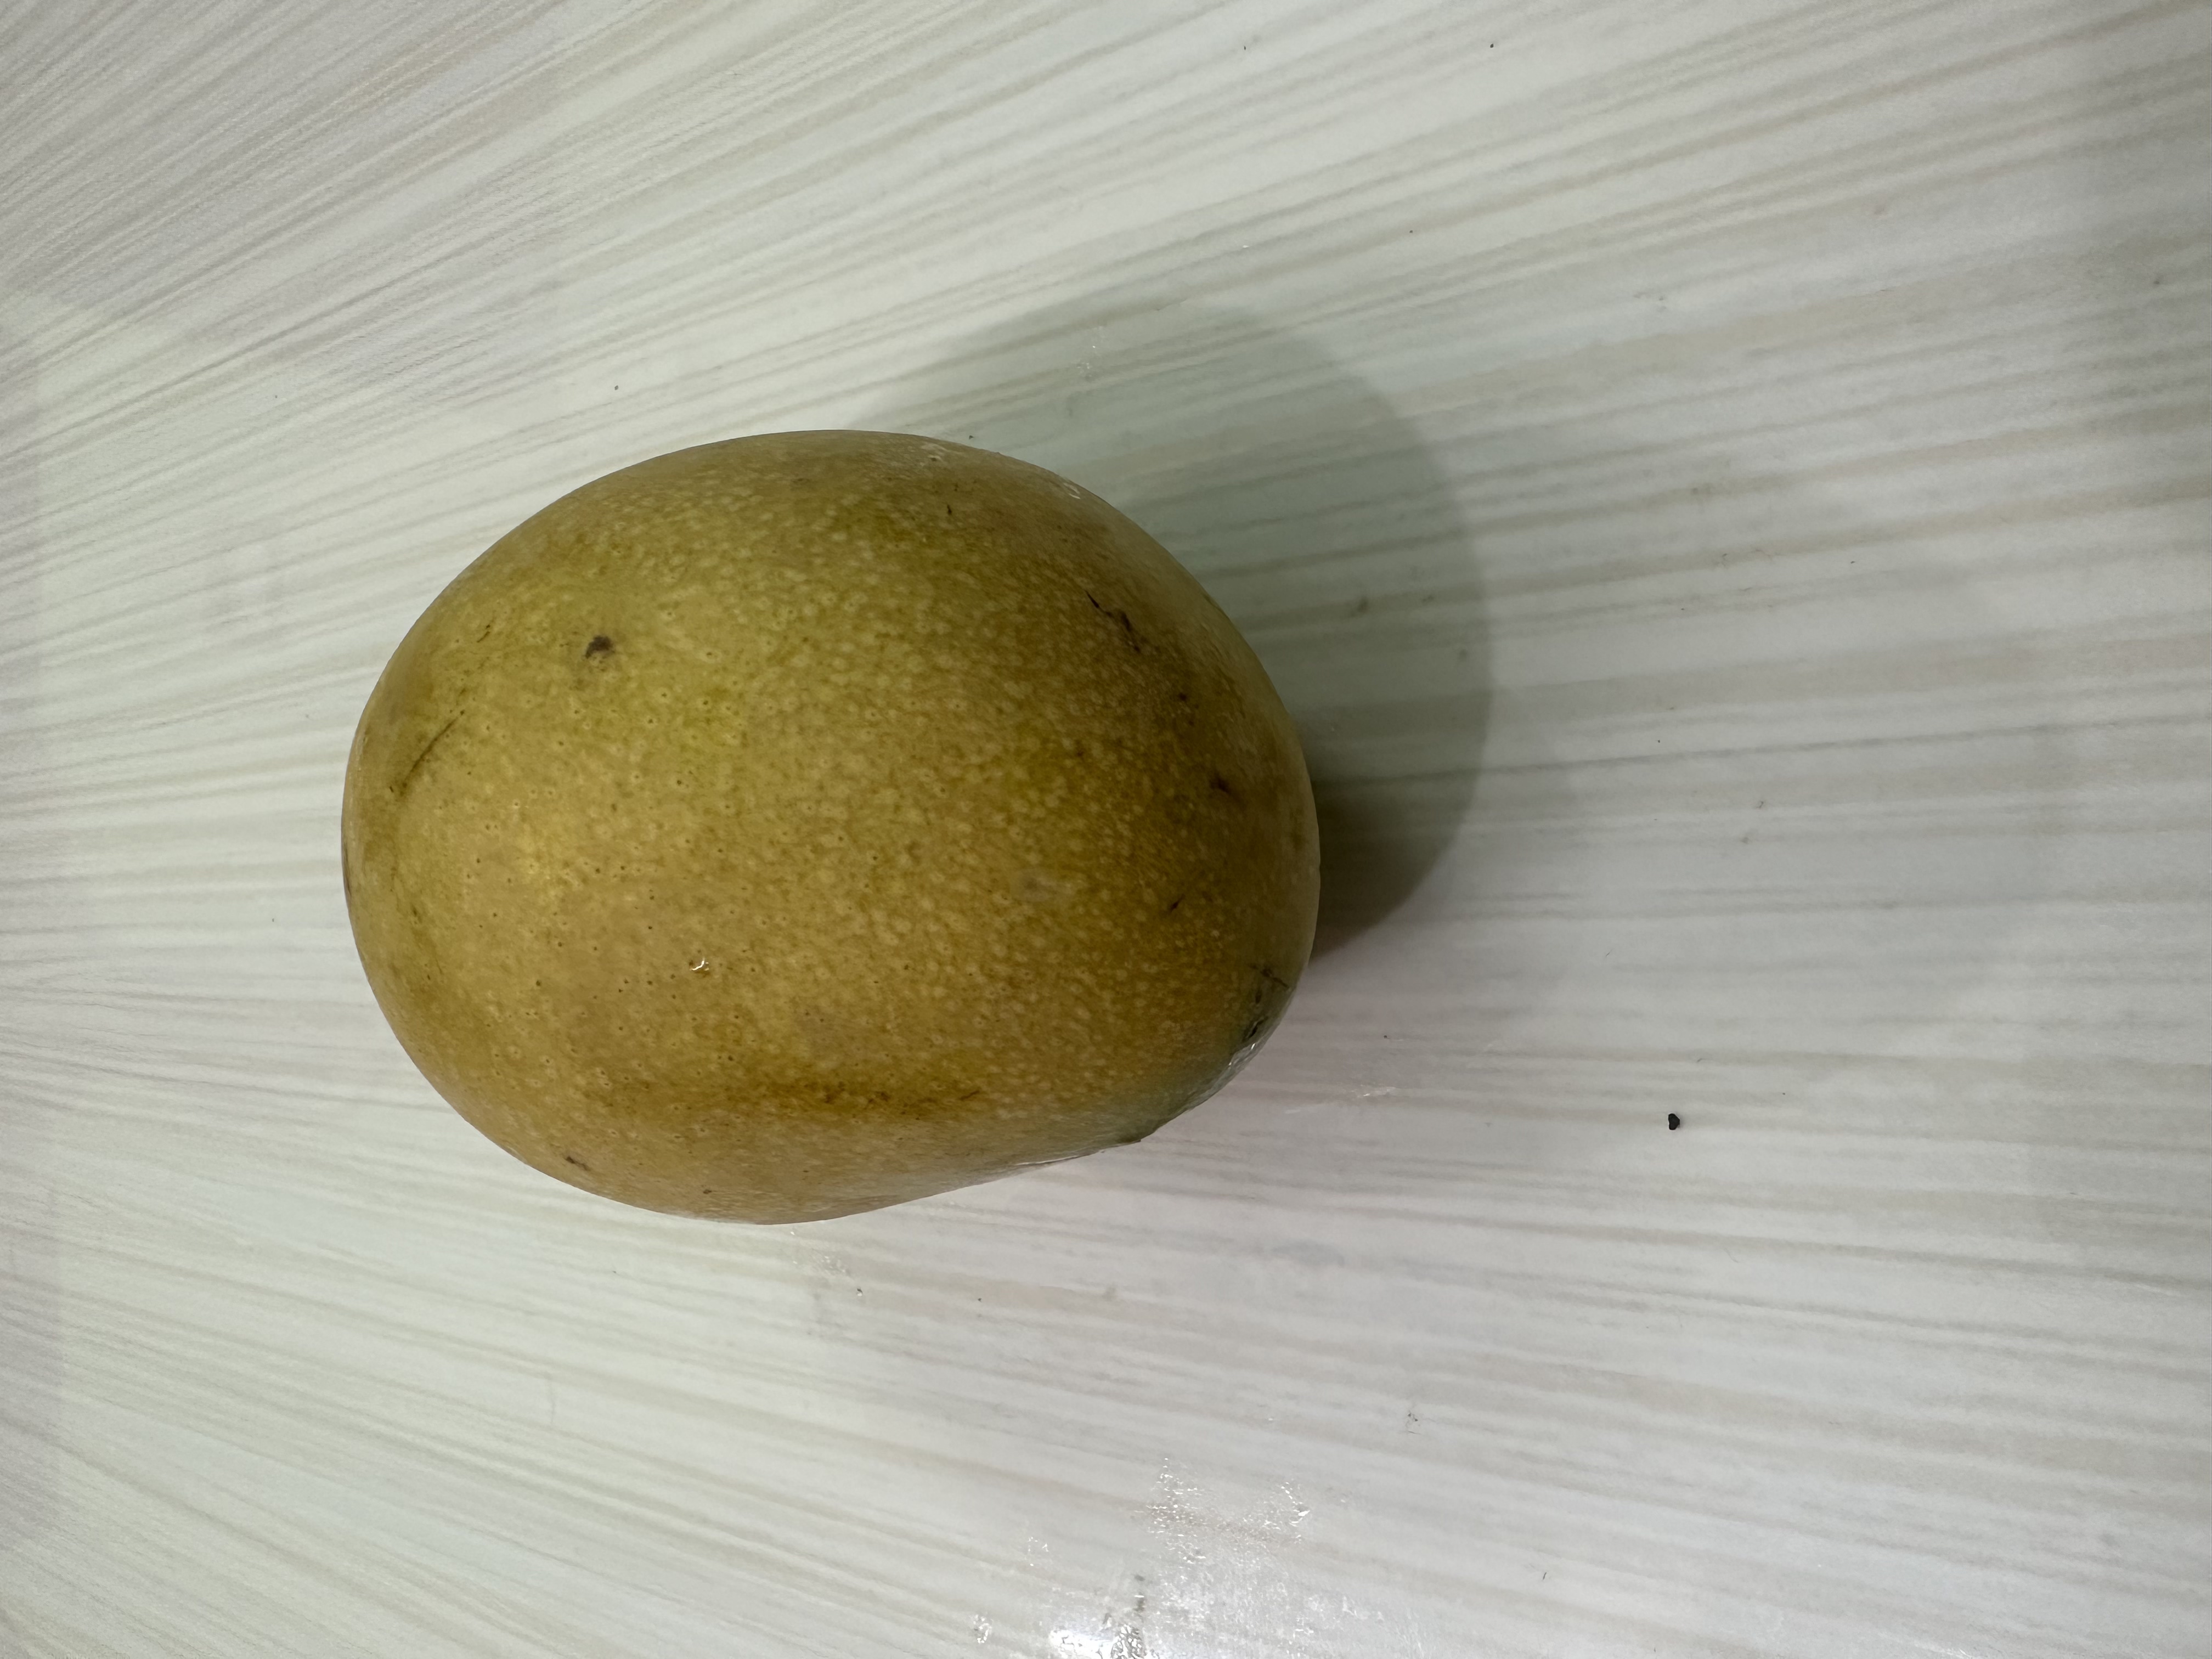
Mango variety: Kanchon Langra